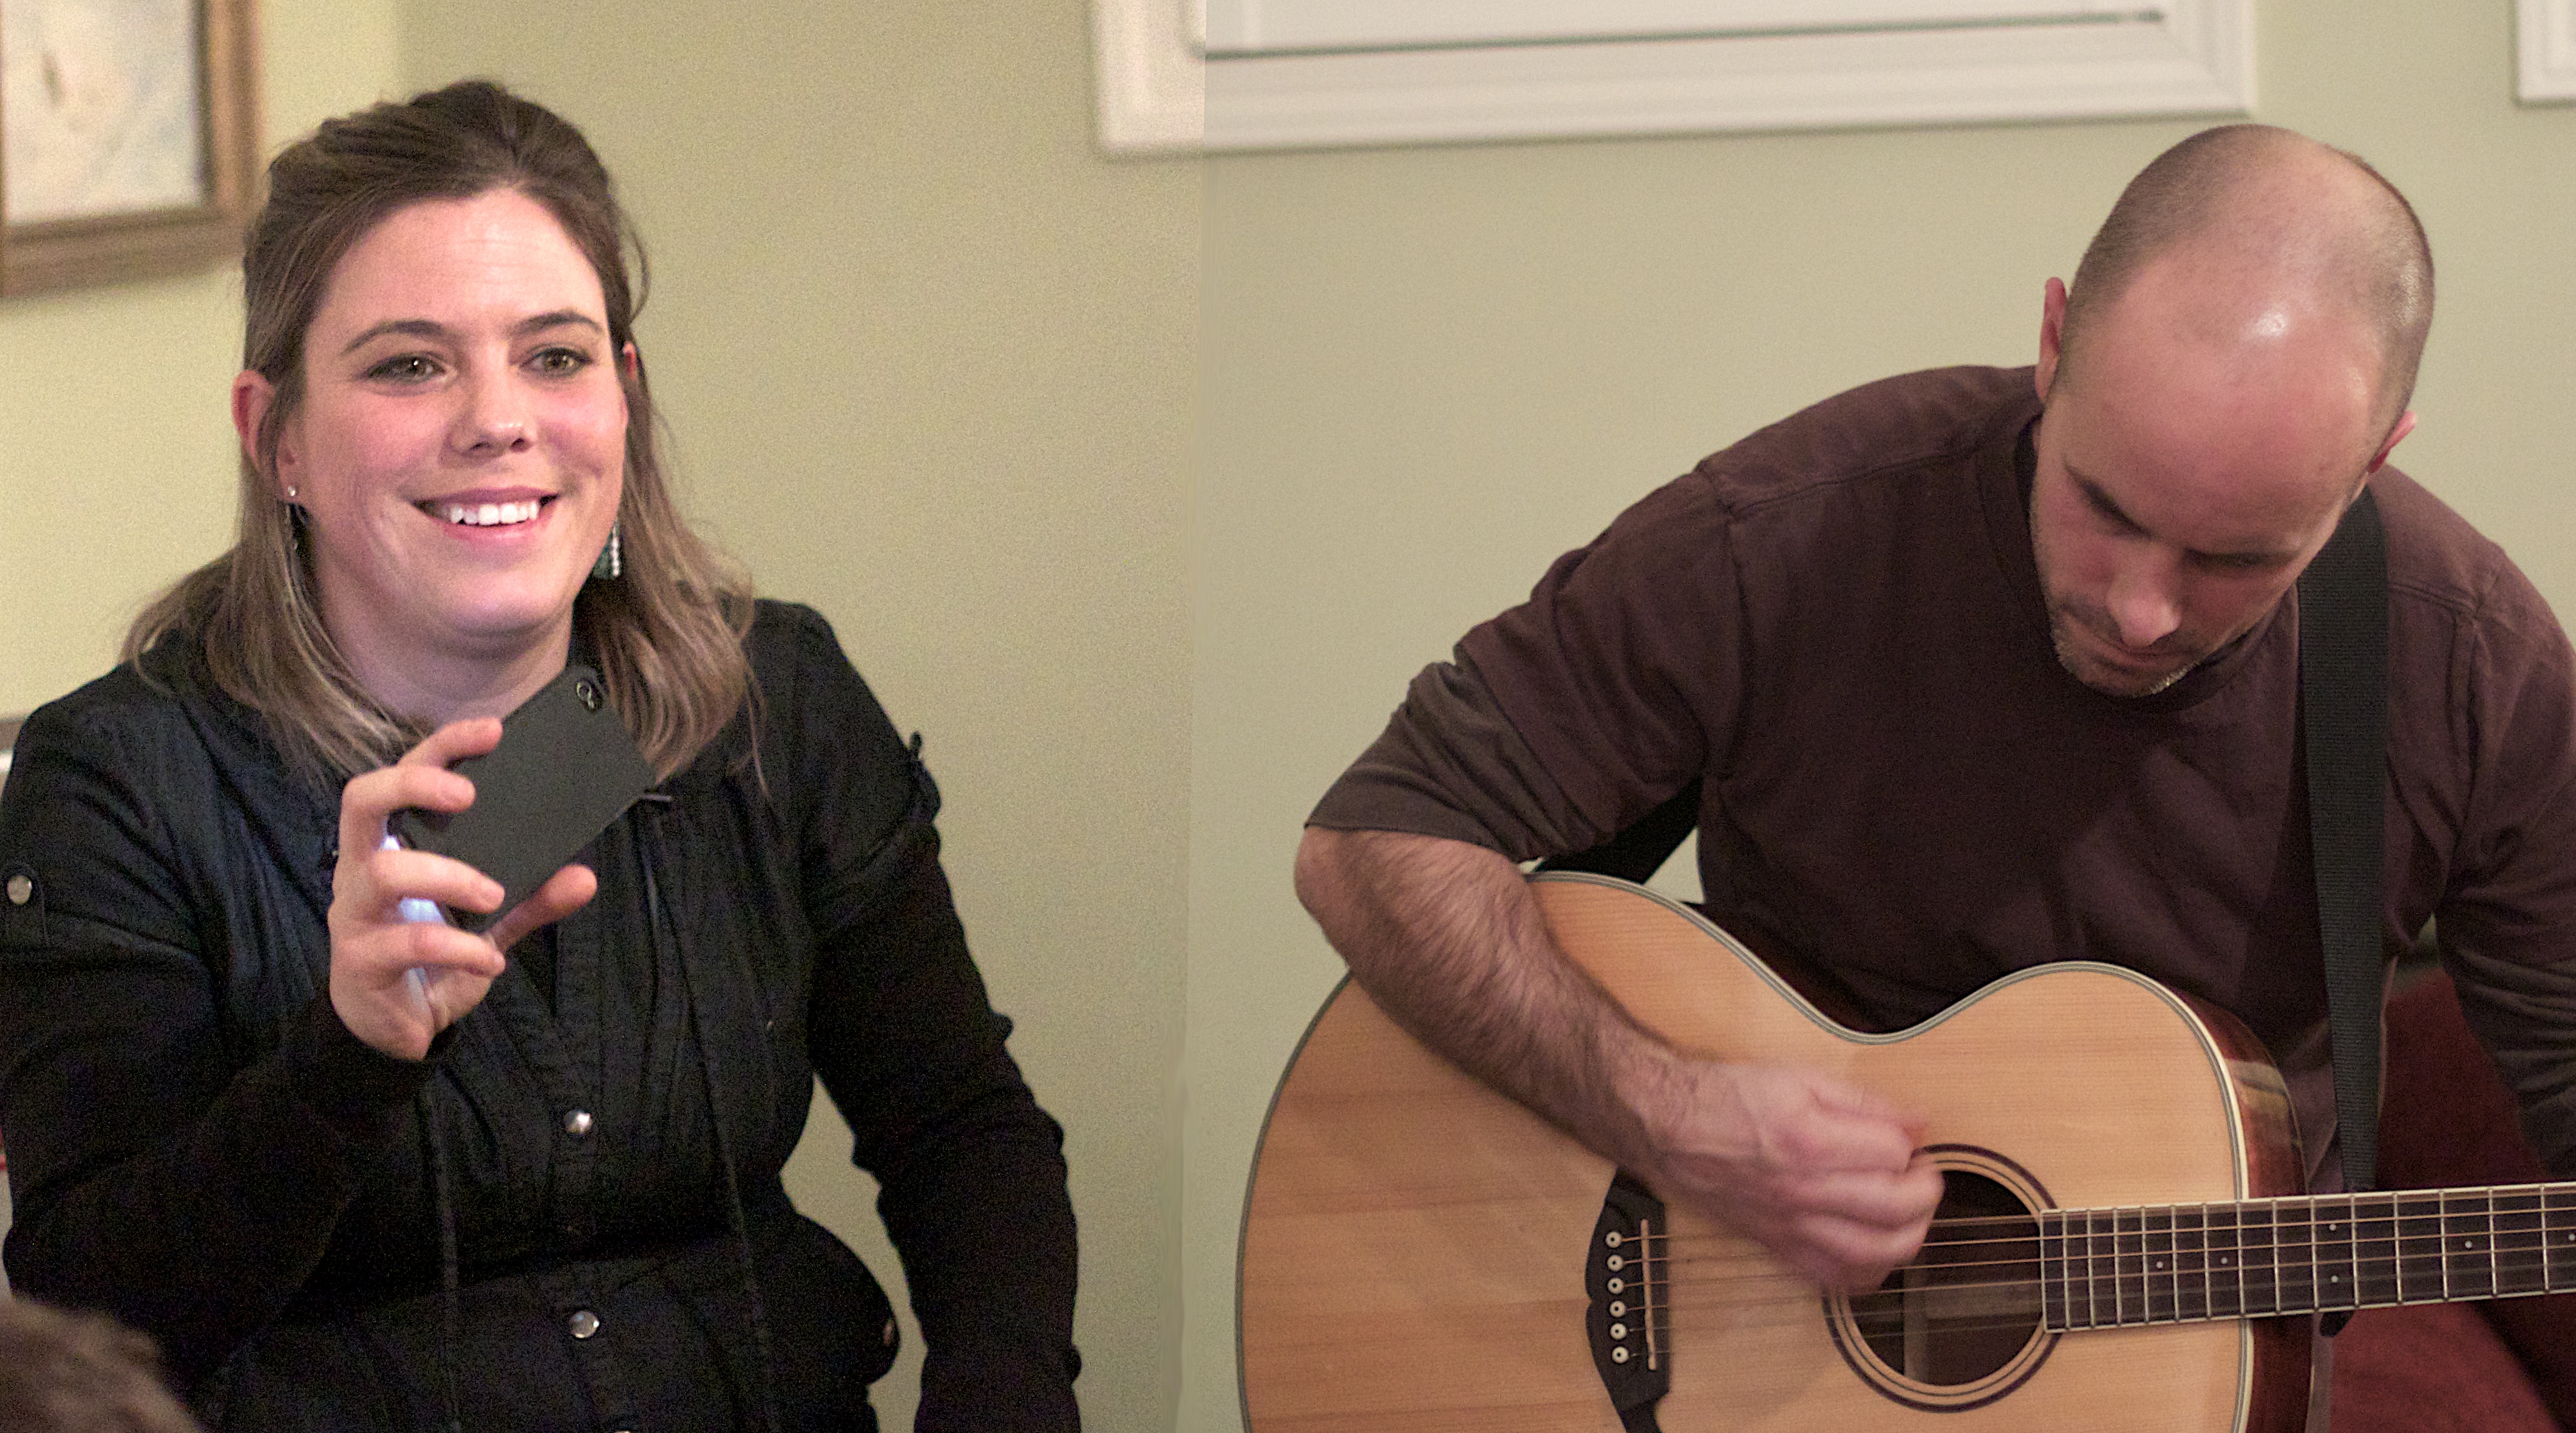
person, guitar, musician, guitarist, odyssey, hurleylounge, string instrument, plucked string instruments